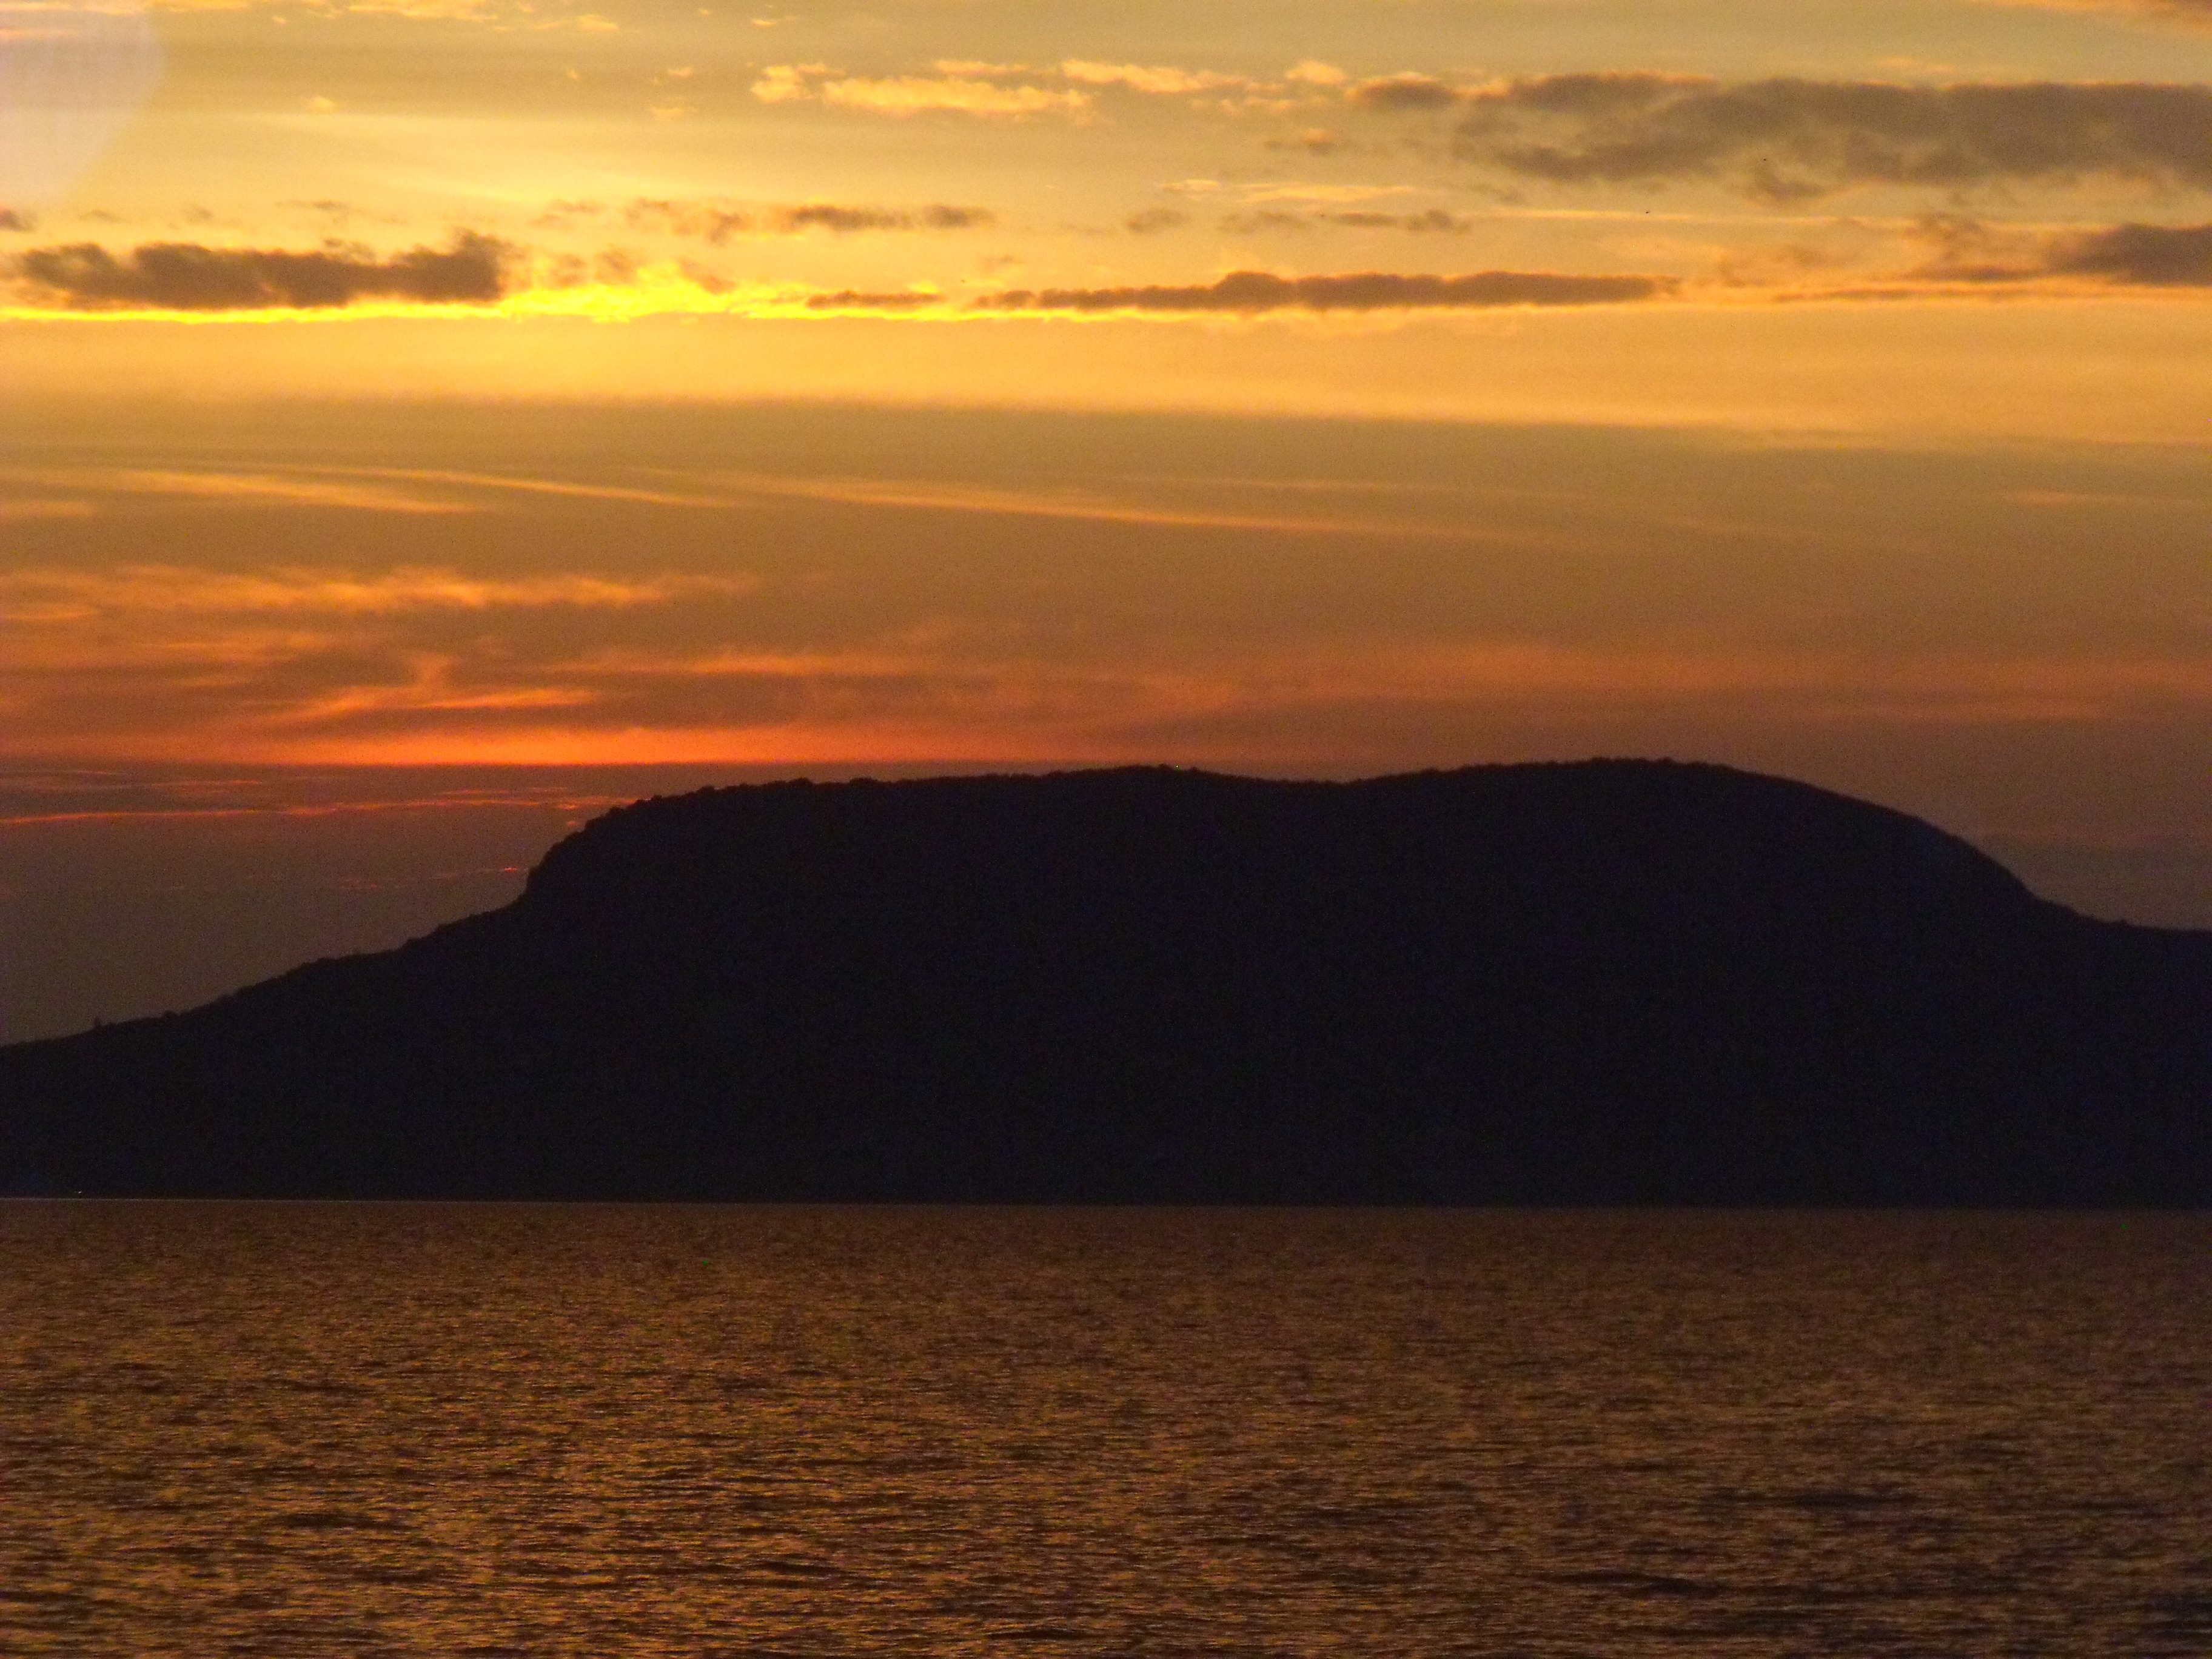
landscape, sea, coast, nature, ocean, horizon, mountain, cloud, sun, sunrise, sunset, morning, hill, lake, dawn, dusk, evening, bay, landscapes, rays, loch, afterglow, lake balaton, atmospheric phenomenon, badacsony